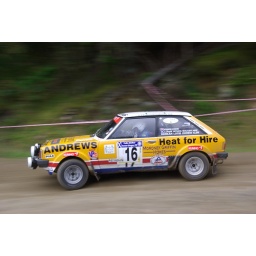
stage 3 of the colin mcrae forest stages, on drummond hill near lochtay